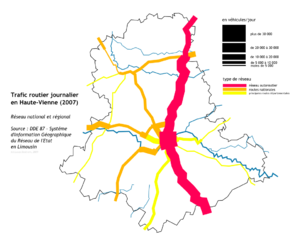
Trafic journalier 2007 en Haute-Vienne
Cet article présente l'histoire, les caractéristiques et les événements significatifs ayant marqué le réseau routier du département de la Haute-Vienne en France.
La Haute-Vienne est un département français, situé dans la région Nouvelle-Aquitaine. Il tire son nom de la rivière Vienne, qui le traverse d'est en ouest. Sa préfecture et principale ville est Limoges. L'Insee et la Poste lui attribuent le code 87.